Bengal

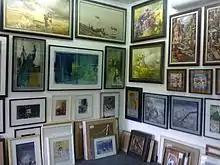
Bangladeshi paintings on sale at an art gallery in Dhaka

The ancient Mauryan, Gupta and Pala empires of the Magadha region (Bihar and Bengal) extended into northern India. The westernmost border of the Bengal Sultanate extended towards Varanasi and Jaunpur. In the 19th century, Punjab and the Ceded and Conquered Provinces formed the western extent of the Bengal Presidency. According to the British historian Rosie Llewellyn-Jones, "The Bengal Presidency, an administrative division introduced by the East India Company, would later include not only the whole of northern India up to the Khyber Pass on the north-west frontier with Afghanistan, but would spread eastwards to Burma and Singapore as well".